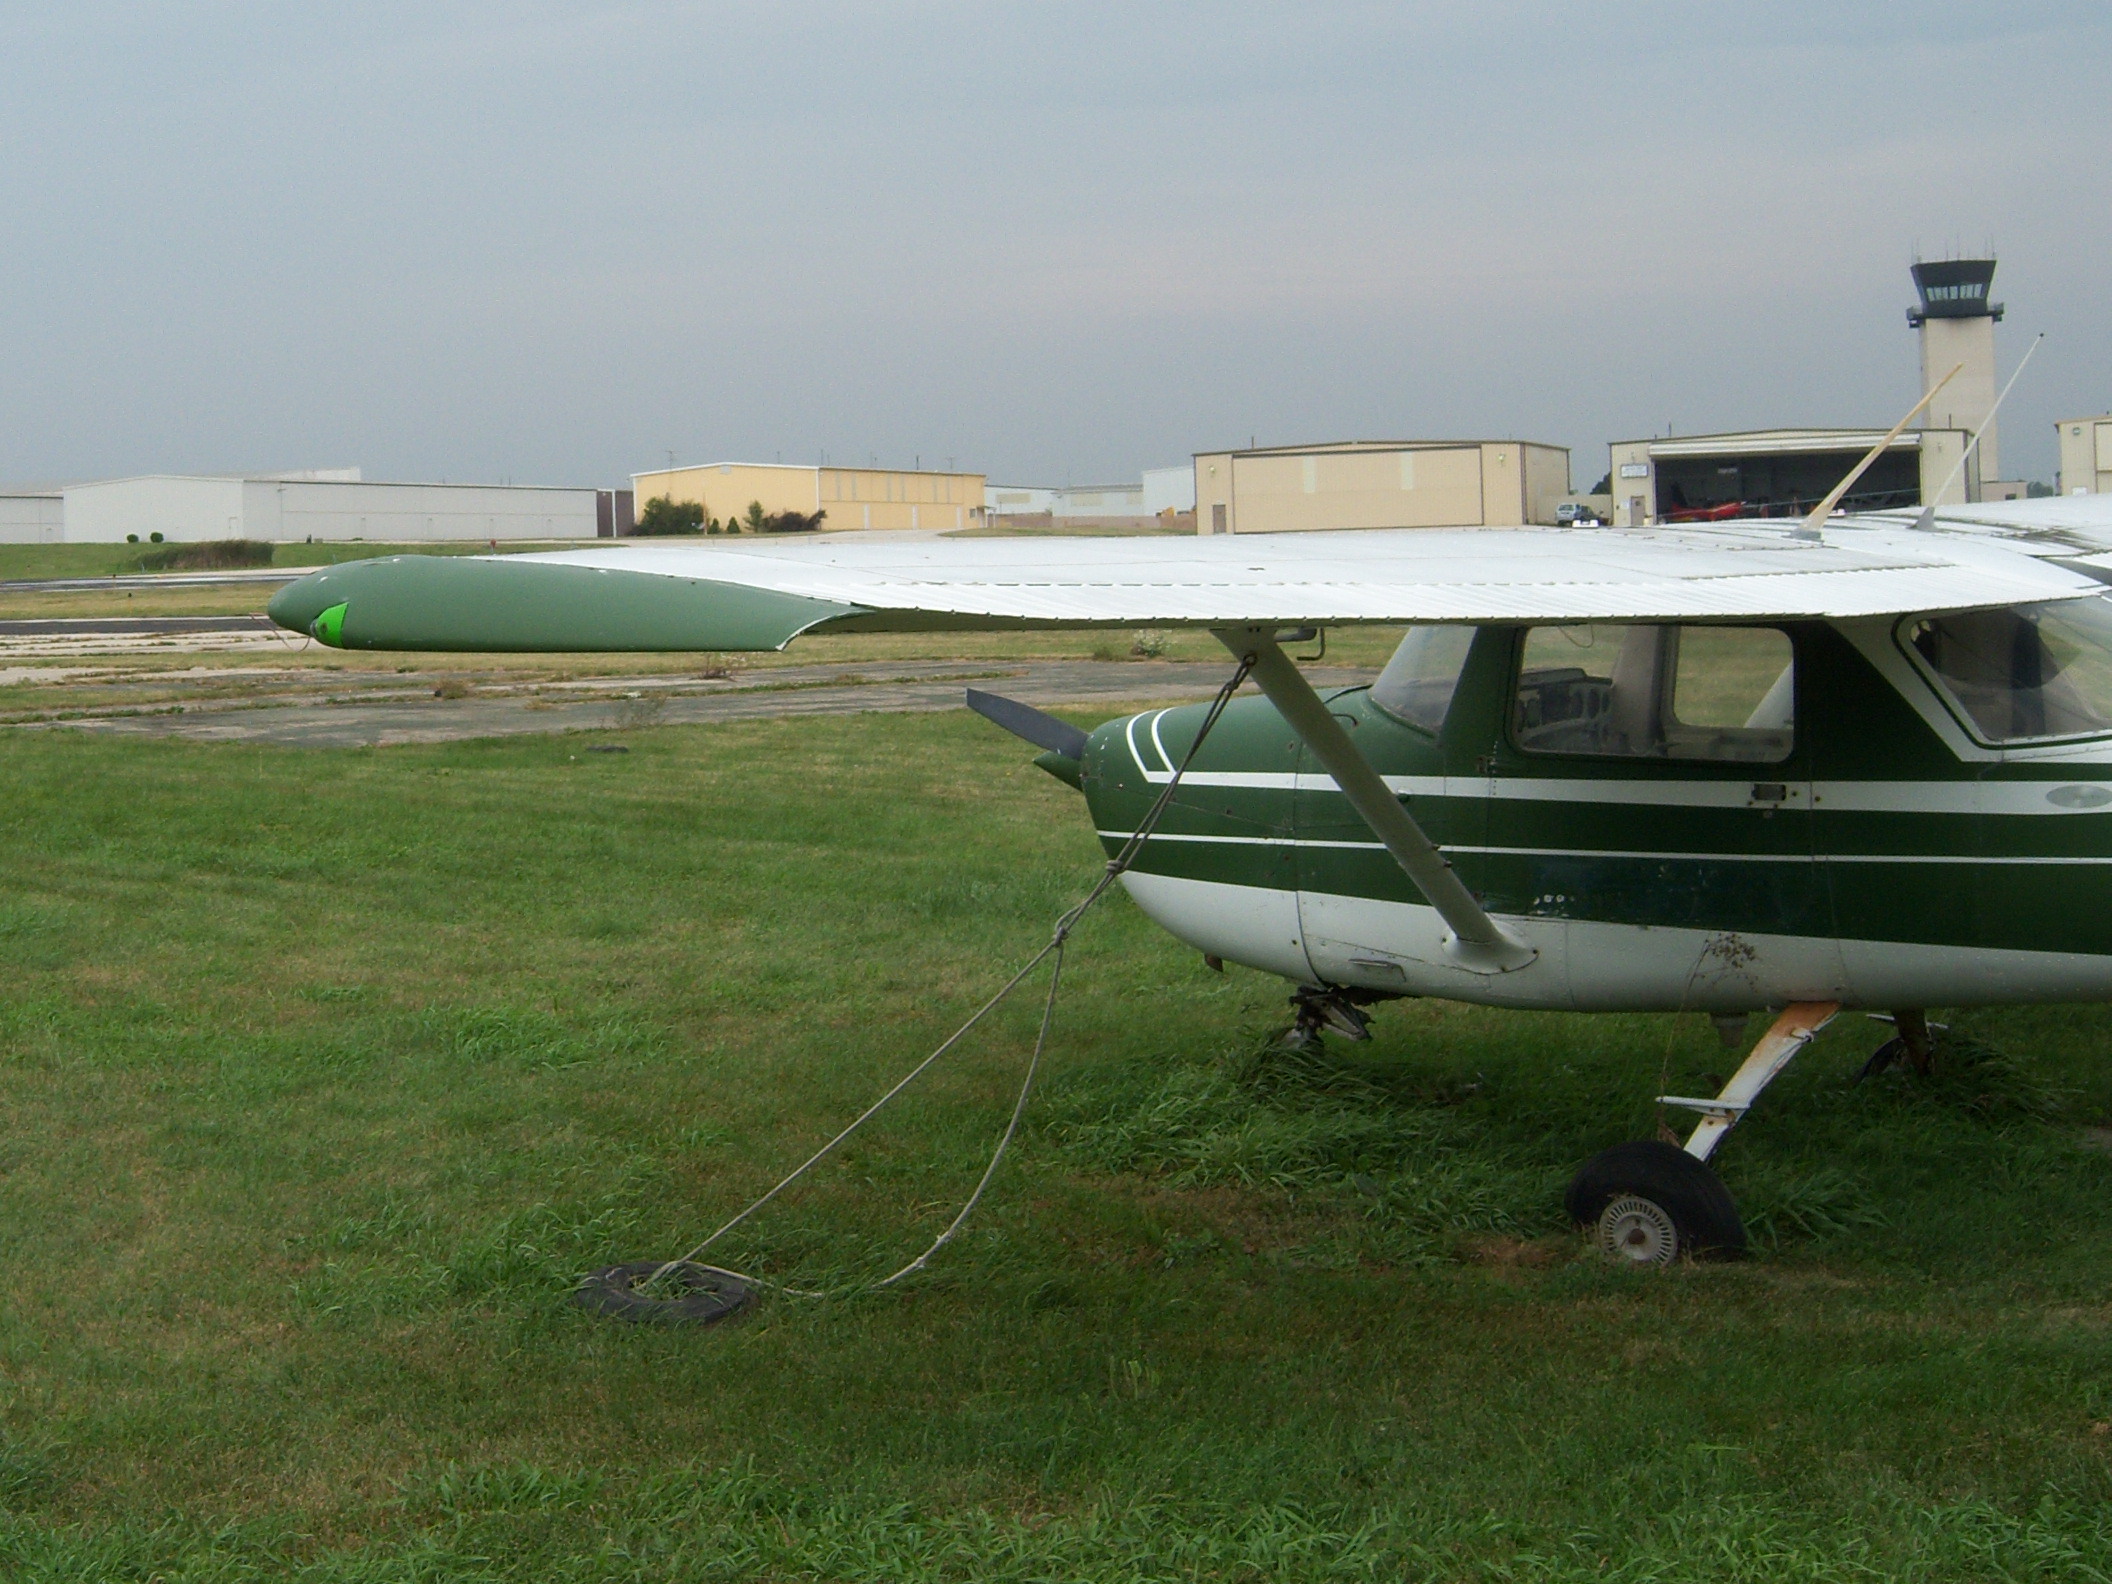
wing, airplane, aircraft, vehicle, aviation, flight, ecosystem, airports, wisconsin, kenosha, light aircraft, atmosphere of earth, aircraft engine, propeller driven aircraft, ultralight aviation, cessna 185, cessna 150, cessna 172, cessna 206, cessna 152